Rome, Georgia

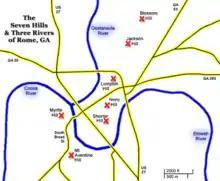
Rome's seven hills and three rivers

Rome's iron works were an important manufacturing center during the Civil War, supplying many cannons and other armaments to the Confederate effort. In April 1863, the city was defended by Confederate General Nathan Bedford Forrest against Union Colonel Abel Streight's "lightning mule" raid from the area east of modern-day Cedar Bluff, Alabama. General Forrest tricked Colonel Streight into surrendering just a few miles shy of Rome. Realizing their vulnerability, Rome's city council had allocated $3,000 to build three fortifications. Although these became operational by October 1863, efforts to strengthen the forts continued as the war progressed. These forts were named after Romans who had been killed in action: Fort Attaway was on the western bank of the Oostanaula River, Fort Norton was on the eastern bank of the Oostanaula, and Fort Stovall was on the southern bank of the Etowah River. The Confederates later built at least one other fort on the northern side of the Coosa River.